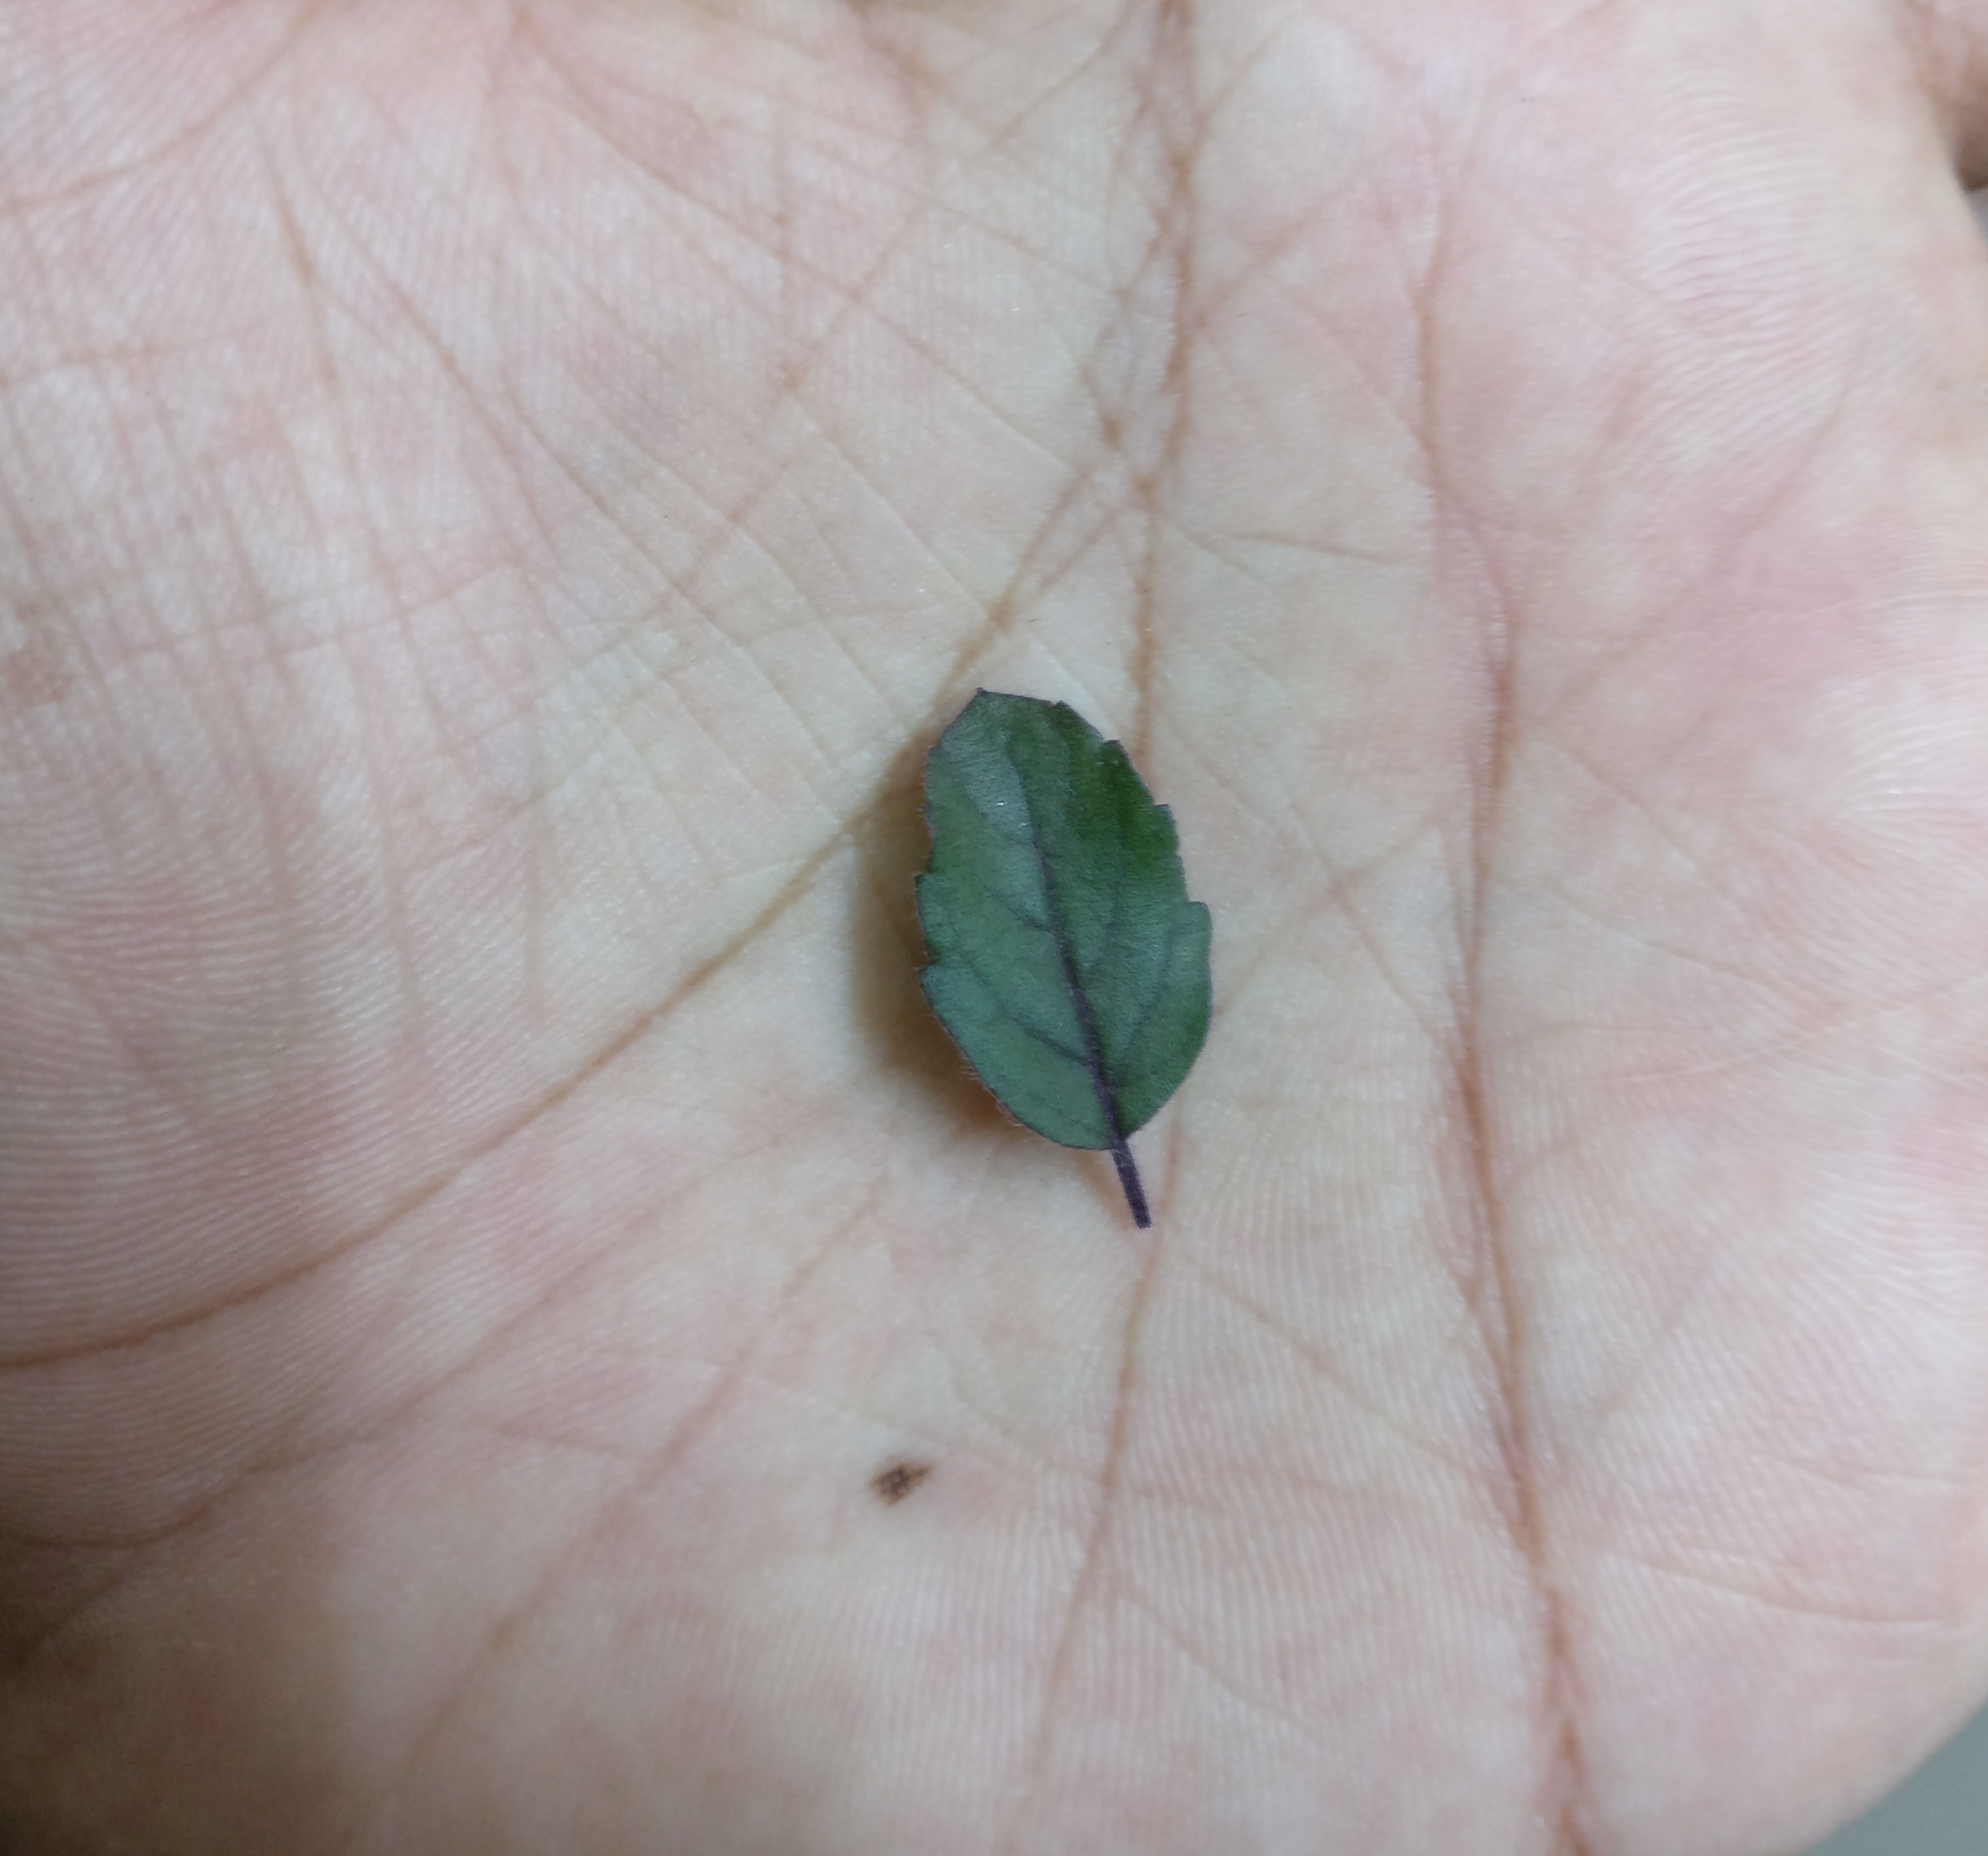
Plant: Tulsi